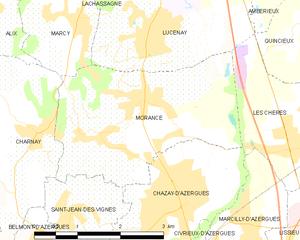
Carte des communes françaises